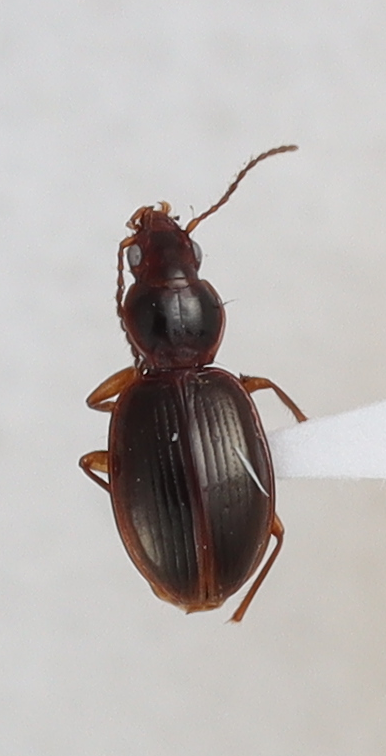
Scientific name: Mecyclothorax konanus
Plot: 6
Trap: S
Collected: 20220420